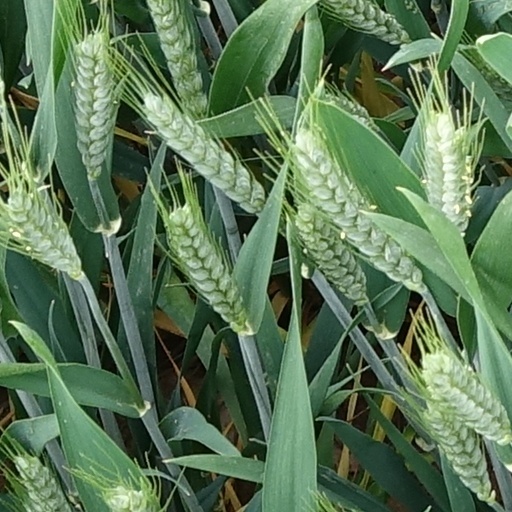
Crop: wheat